Meute

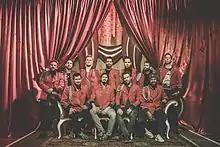
Meute

(stylized as MEUTE, German for "pack", "rout" or "crowd") is an eleven-piece self-described techno marching band from Germany.